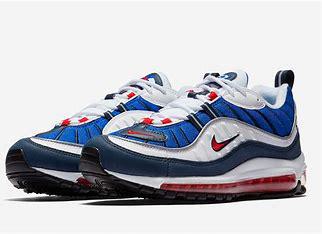
Brand: Nike
Model: Air Max 98